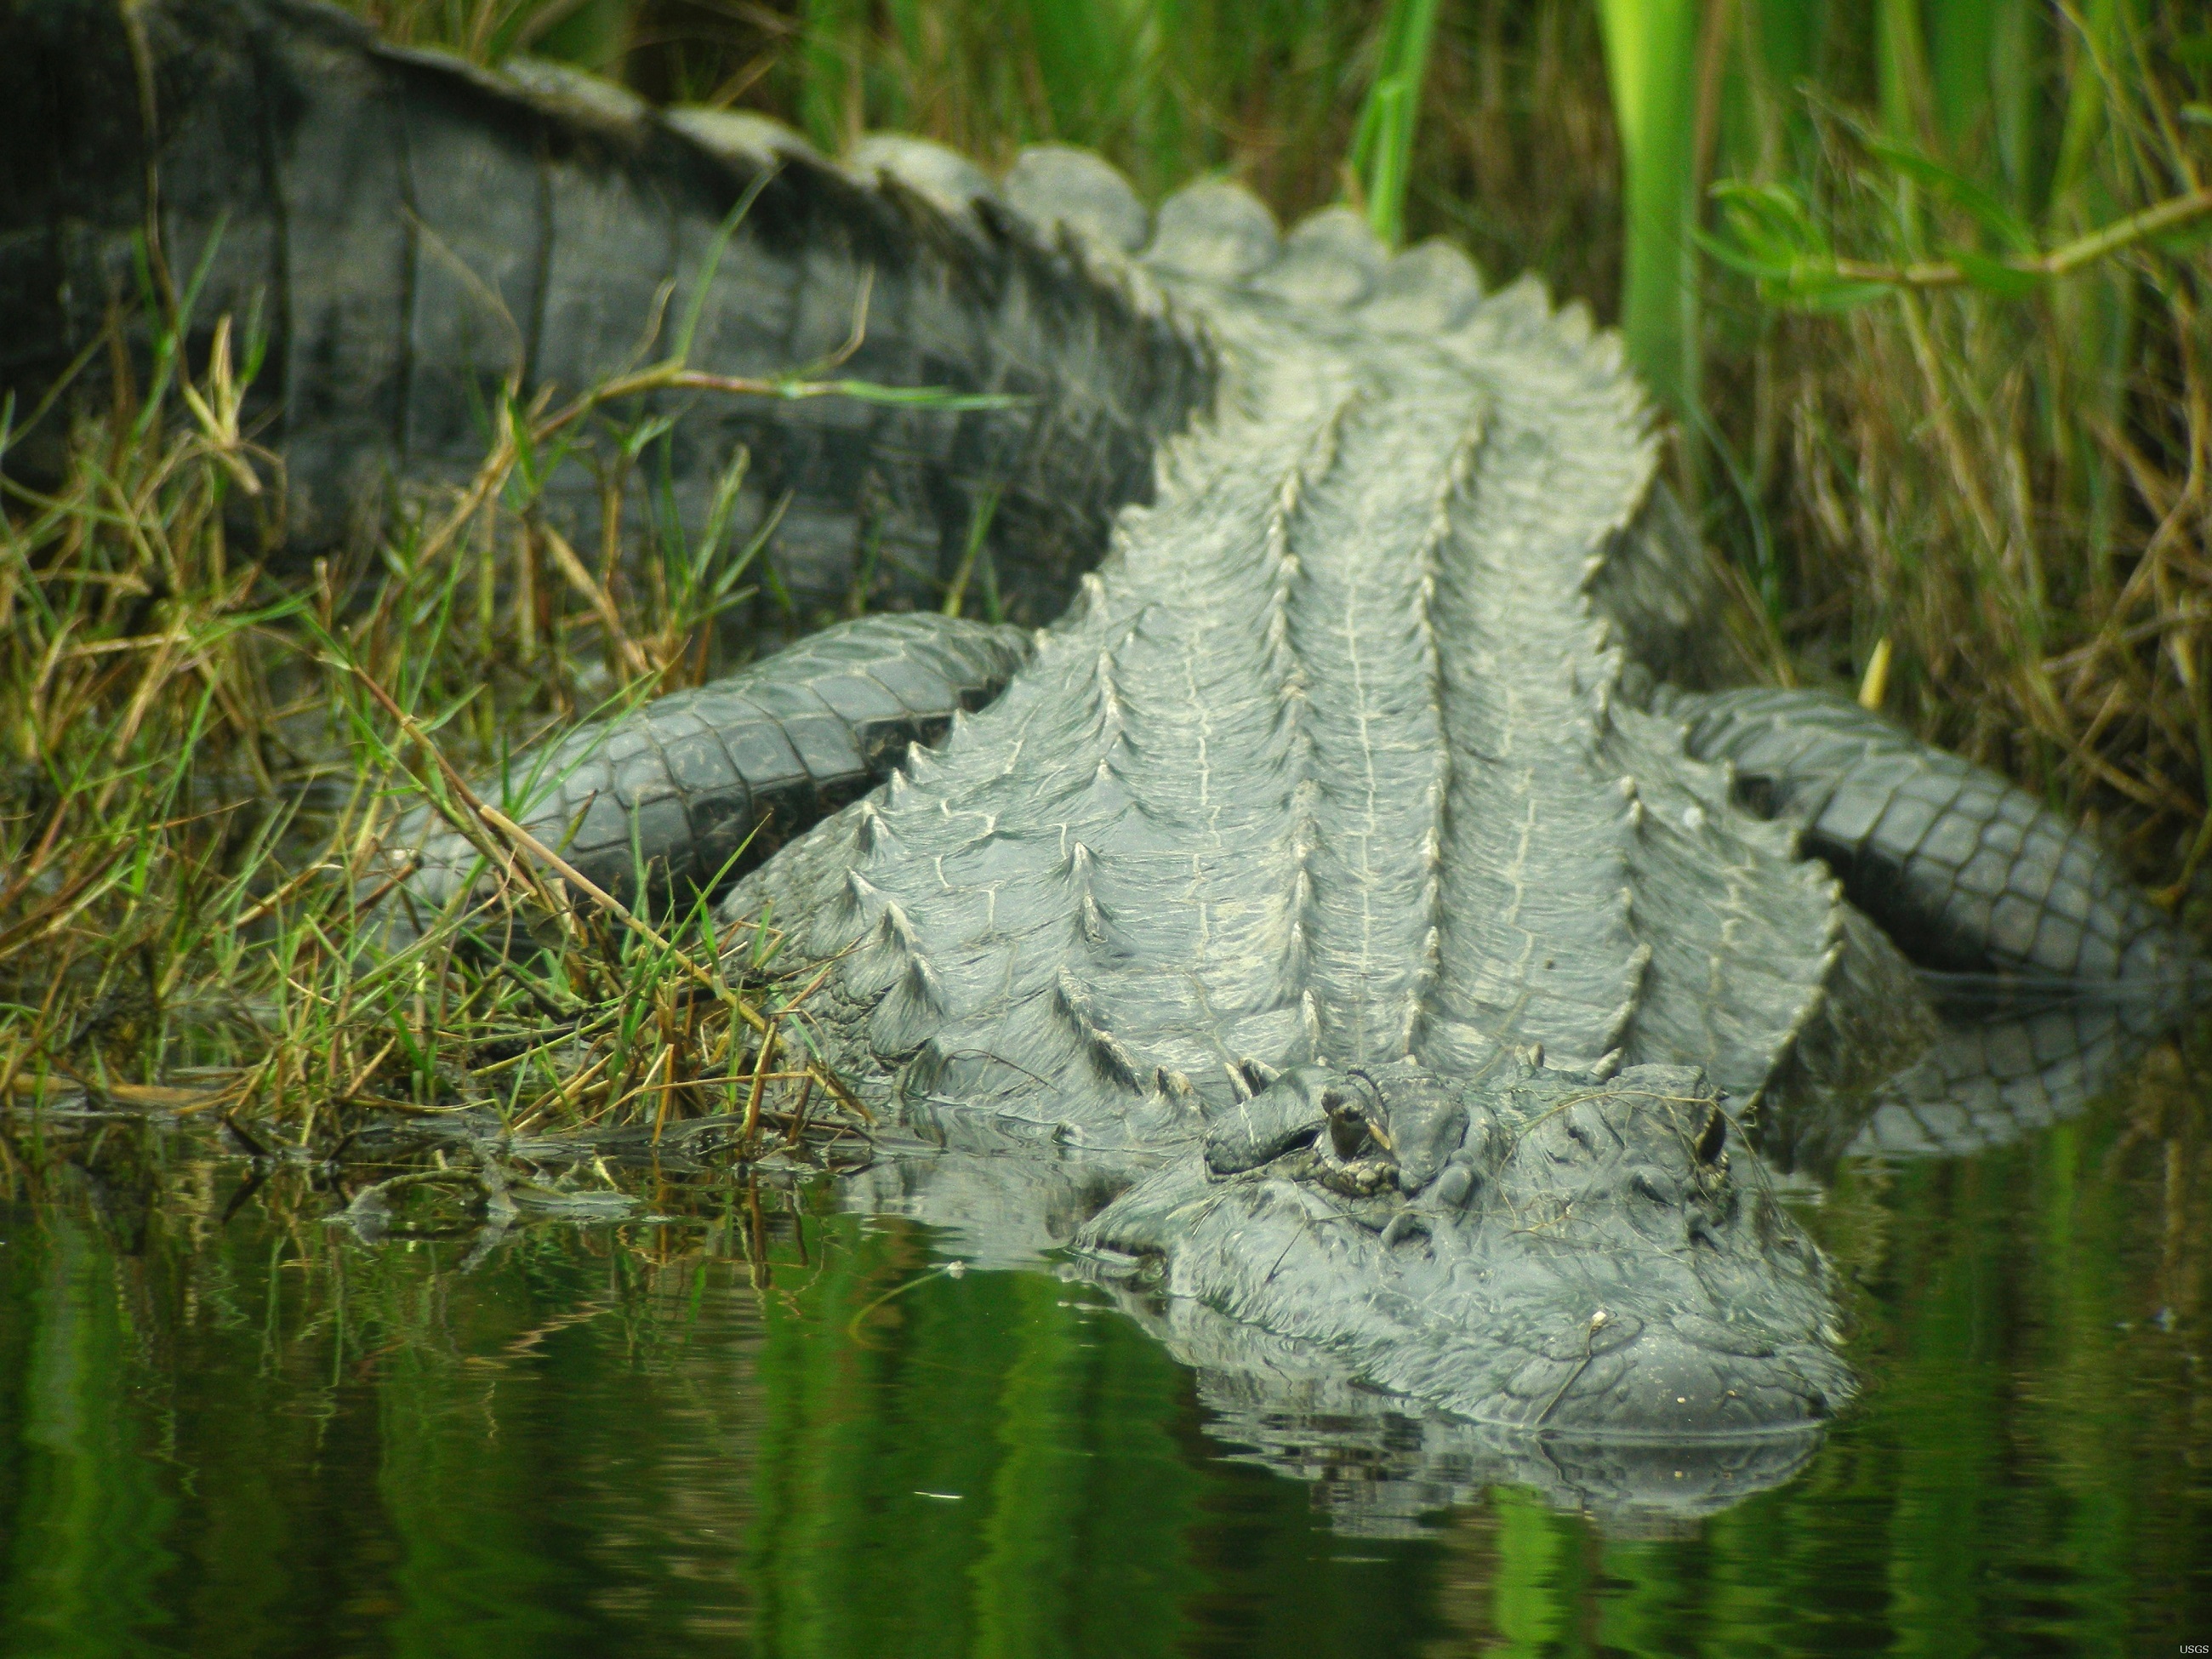
water, nature, swamp, looking, wildlife, tropical, predator, reptile, fauna, crocodile, alligator, eye, head, vertebrate, submerged, crocodilia, american alligator, nile crocodile